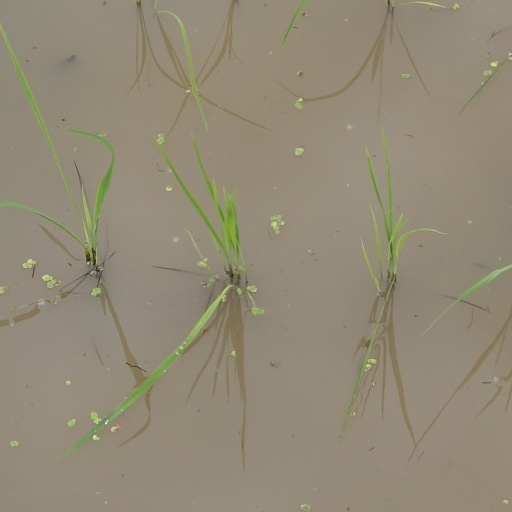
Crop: rice